Band of the Ceremonial Guard

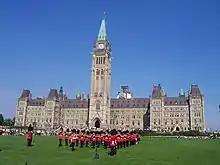
The Band of the Ceremonial Guard in August 2005.

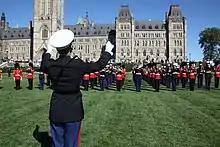
The 2nd Marine Aircraft Wing Band with members of the Band of the Ceremonial Guard at the Fortissimo Sunset Ceremony.

The Band of the Ceremonial Guard ("La Musique de la Garde de cérémonie") is an "ad hoc" military band that is attached to the Canadian Forces Ceremonial Guard in Ottawa. All members of the band are fully trained members of the Canadian Armed Forces (CAF) and consists of personnel principally from the two Foot Guards regiments (the Governor General's Foot Guards from Ottawa and the Canadian Grenadier Guards from Montreal) and has even since 2007 been manned by a pan–Canadian Forces approach that is inclusive to musicians from the Royal Canadian Navy, Canadian Army and Royal Canadian Air Force. The band forms a separate company within the CG and rely on the Headquarters Company for administration and support personnel. In full composition, the band is active from April to August.